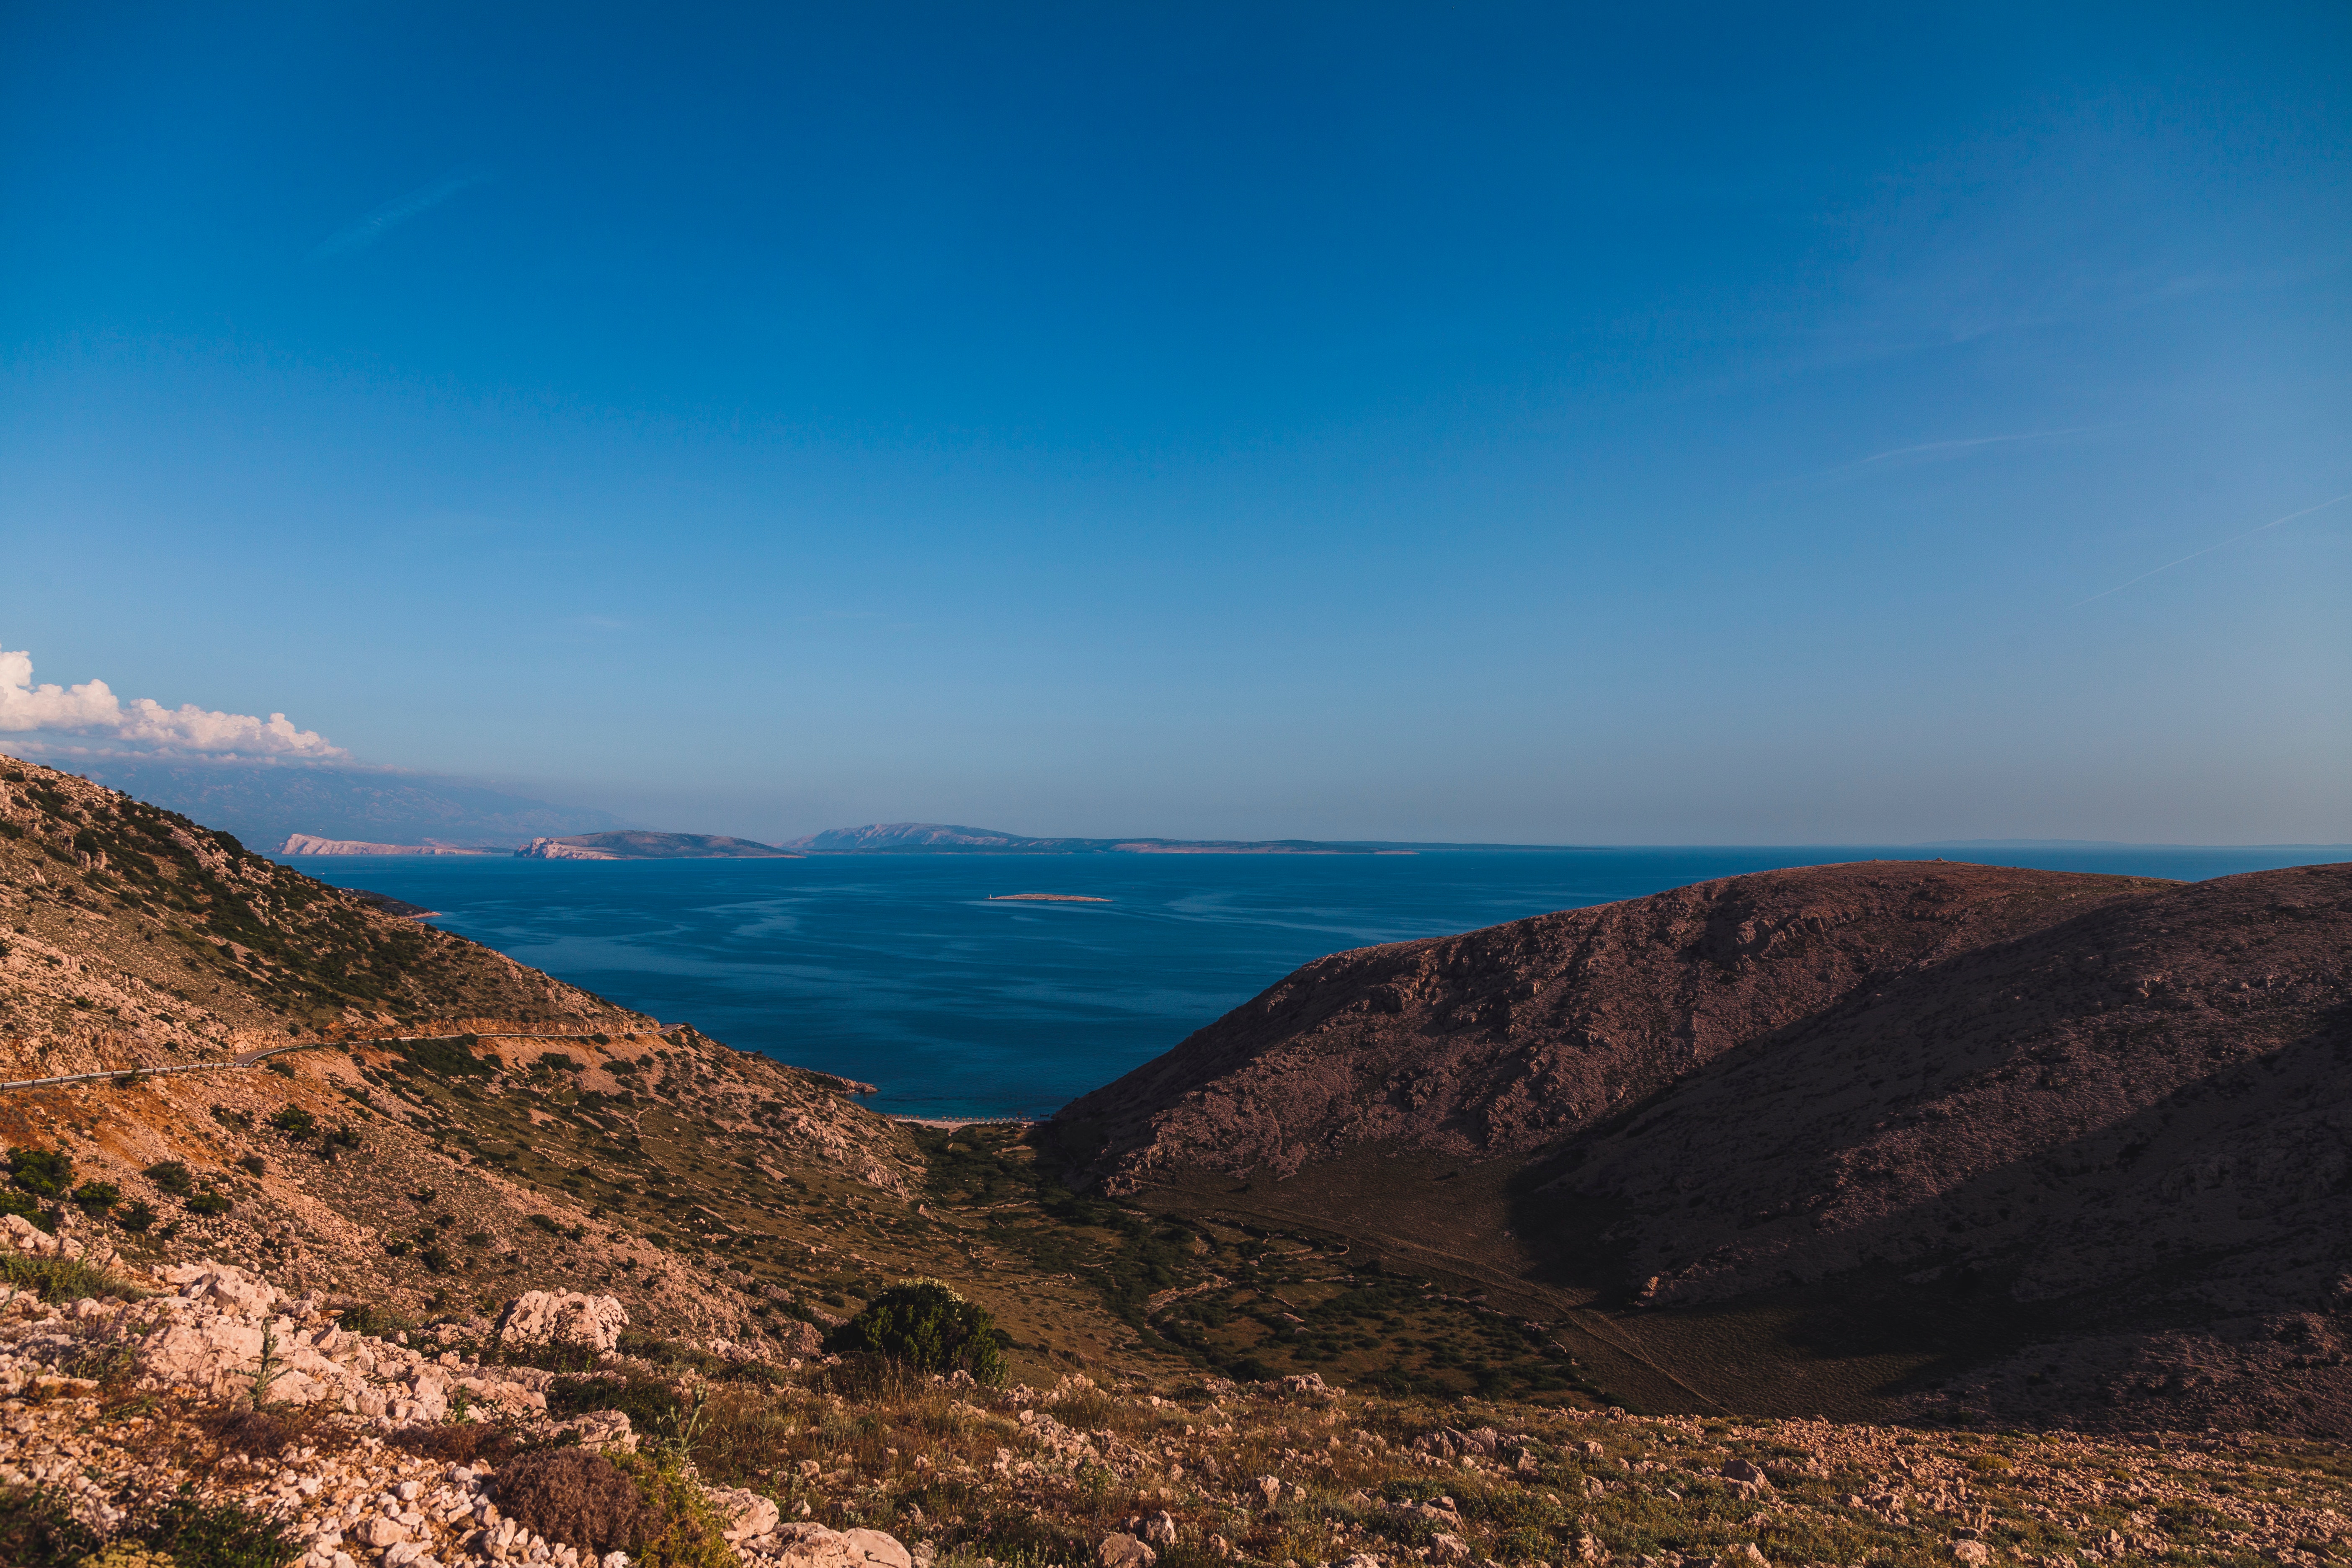
mountainous landforms, sky, mountain, hill, wilderness, highland, mountain range, ridge, cloud, valley, geology, national park, fell, landscape, plateau, tree, badlands, plant community, wadi, canyon, rock, chaparral, road, horizon, escarpment, vacation, terrain, shrubland, hill station, mountain pass, sea, formation, meteorological phenomenon